Preveza

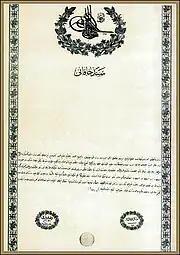
A 1892 decree signed by the Ottoman Sultan Abdul Hamid II which documents possession of a state farm in Preveza passing to the Sultan's ownership

From 1798 to 1820, Preveza was under the rule of the semi-independent Ali Pasha. Following his death in 1822 in Ioannina, Preveza was more directly controlled from Constantinople. Preveza became the seat of a province (the Sanjak of Preveze) in 1863, until the year 1912 when the city joined Greece. In 1835, educational activity in the city revived with the foundation of a new Greek school, the "Theophaneios", named after its sponsor, Anastassios Theophanis. In the following decades, this school became a centre of education in the surrounding area and in 1851 it also hosted a female and a secondary school.